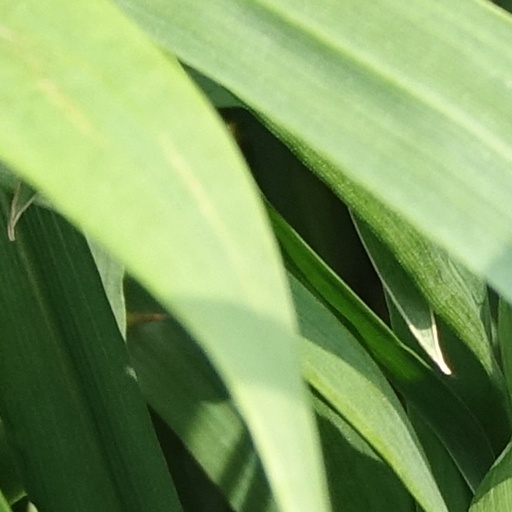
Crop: wheat